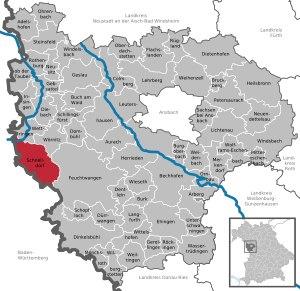
Schnelldorf est une commune de Bavière, située dans l'arrondissement d'Ansbach et le district de Moyenne-Franconie.